Monty Python: And Now for Something Rather Similar

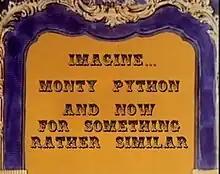

And Now for Something Rather Similar is a documentary about the Monty Python team as they prepare for their first live performances in 34 years. Airing on BBC 1 on 29 June 2014 as part of the "Imagine" series, the programme is presented by Alan Yentob, who tracks down the five surviving Pythons in the months leading up to their "Monty Python Live (Mostly)" shows at the O arena in July 2014.